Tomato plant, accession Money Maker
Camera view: horizontal (90 deg, fisheye); turntable rotation: 180 degrees
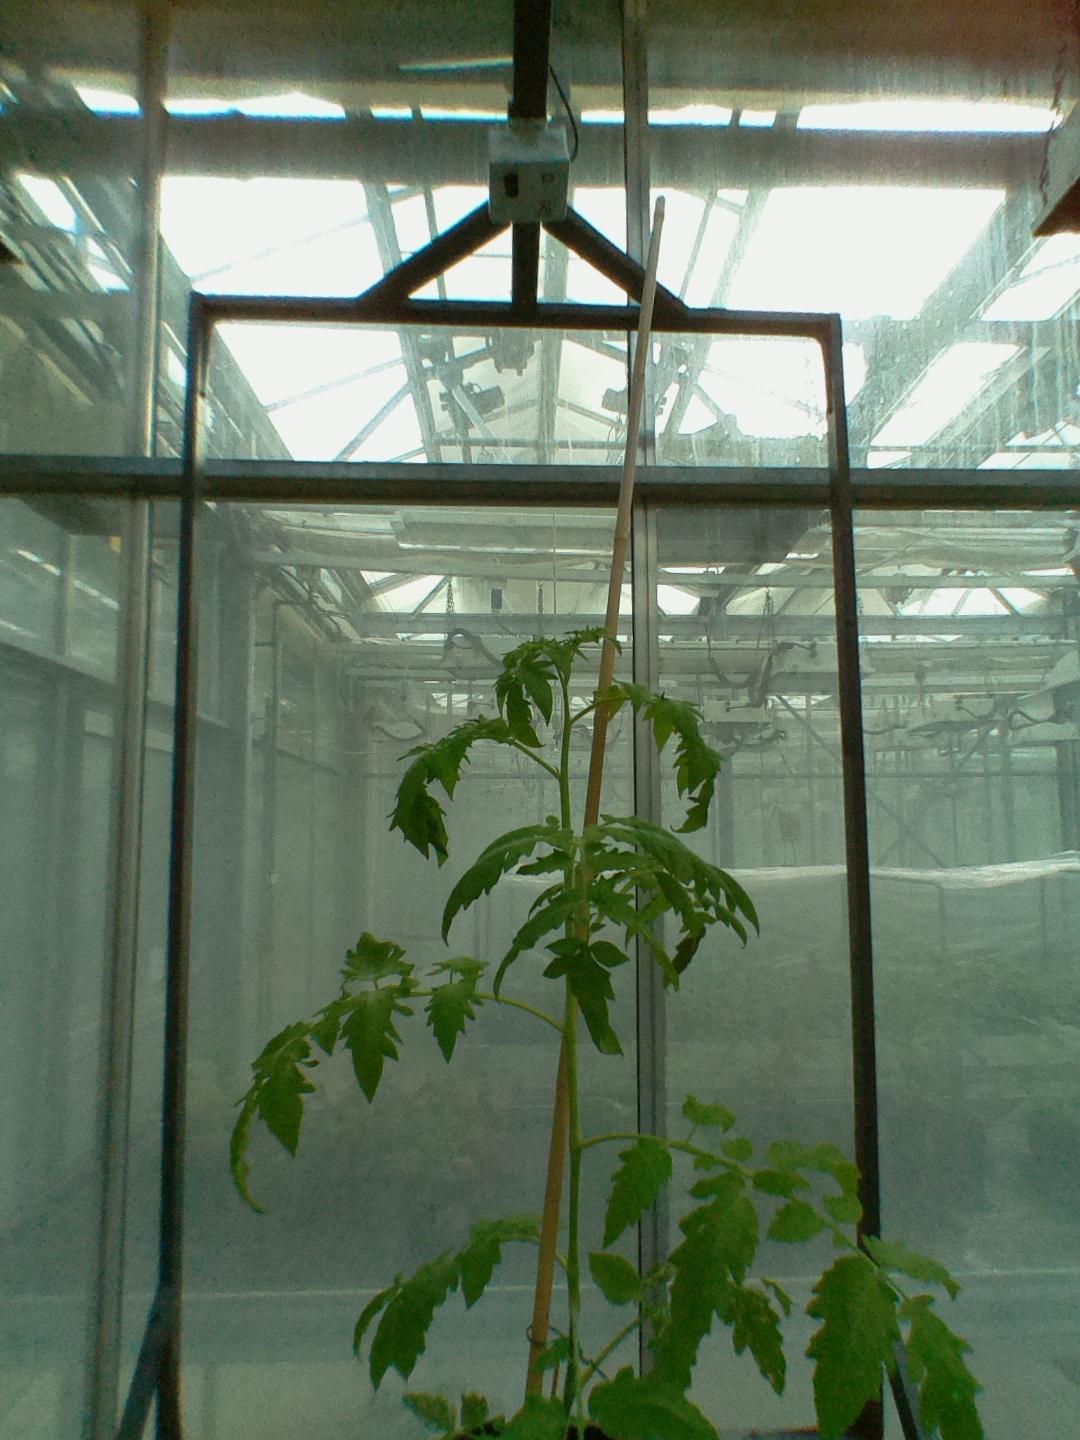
BBCH growth stage 15: 10 of true leaves visible